Bay City, Michigan

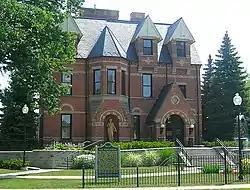
The Sage library

Bay City is well known in Mid-Michigan for its numerous festivals and celebrations which take place during the summer months. Among them are the River Roar, St. Stan's Polish Festival, the Bay City Fireworks Festival, and the River of Time living history reenactment. Many of these events take place along one or more banks of the Saginaw River, often in Wenonah Park on the east bank or the larger Veterans Memorial Park on the west bank.